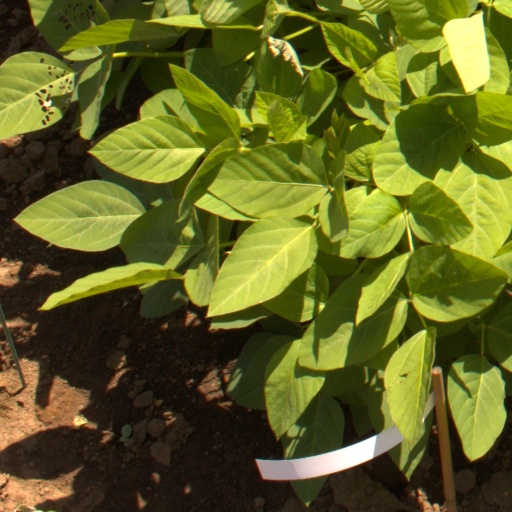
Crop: soybean